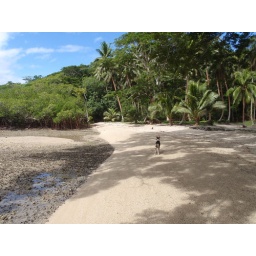
standing under the big tree, this is the beach view to the right